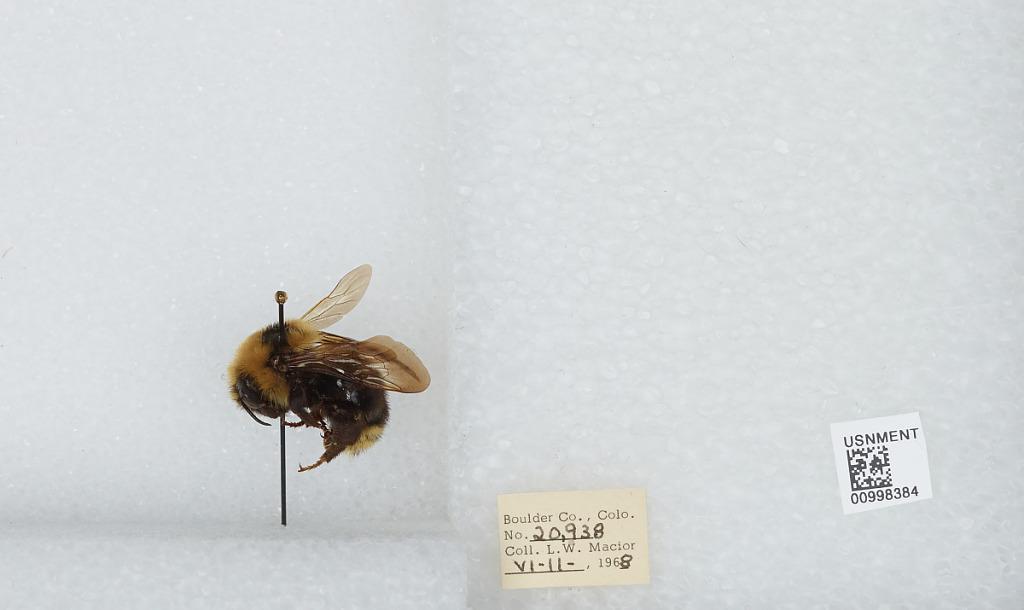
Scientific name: Bombus (Psithyrus) insularis (Smith)
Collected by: L. Macior
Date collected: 1968-6-11
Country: United States
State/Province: Colorado
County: Boulder
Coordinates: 40.09, -105.36